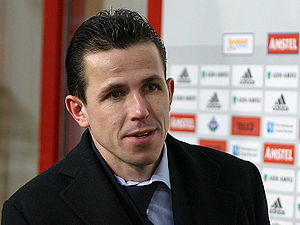
Tomáš Galásek
Tomáš Galásek er en tjekkisk tidligere fodboldspiller.